Packey McFarland

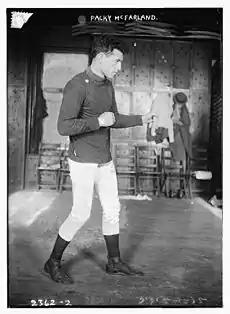
McFarland circa 1912

McFarland was born on November 1, 1888, in Chicago, Illinois.